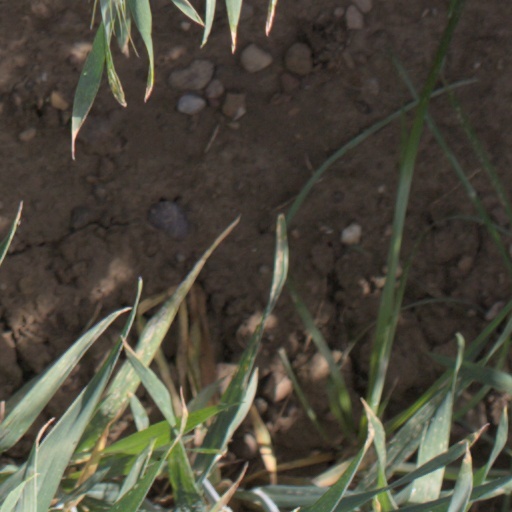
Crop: wheat